Answer in natural language. How many Chairs are visible in the scene? Choose between the following options: 6, 4, 3, 7 or 5
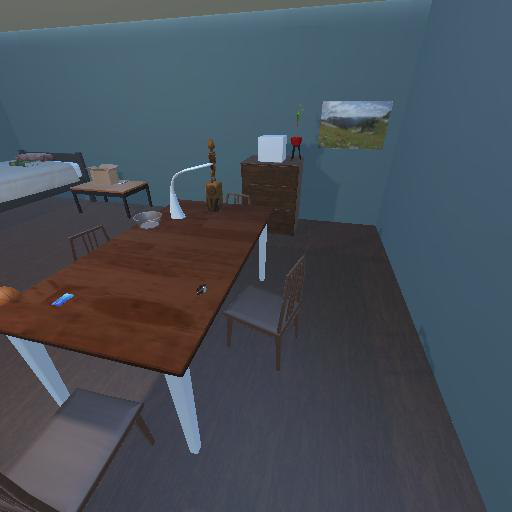
<answer>4</answer>